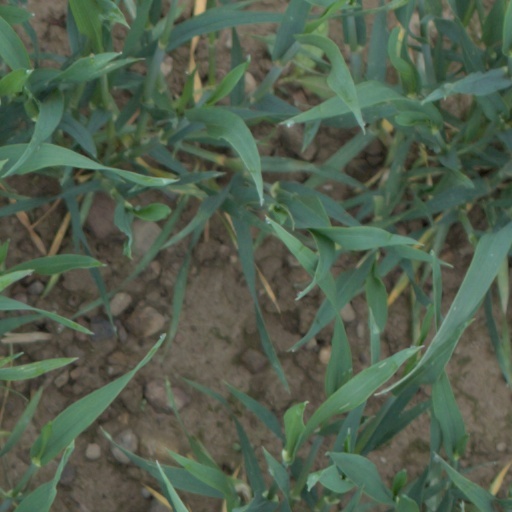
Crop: wheat